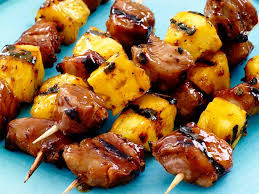
Yemek: kebap